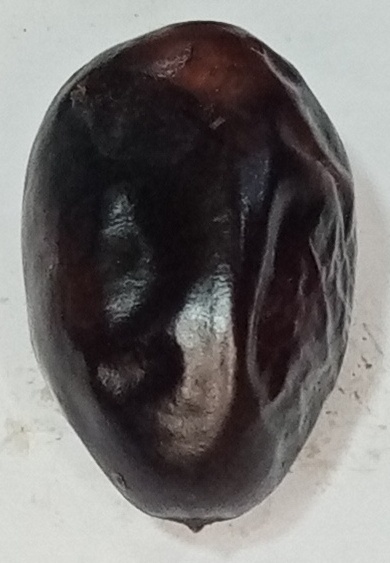
Variety: kupro
Size: large
Grade: grade-2